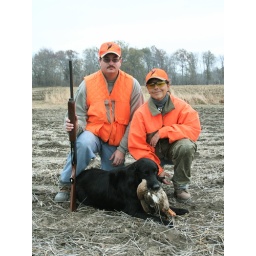
After pheasant hunting, the last duck in the pen was sacrificed in honor of the Birthday boy